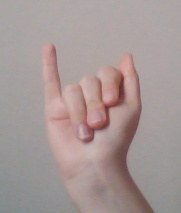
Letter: meem